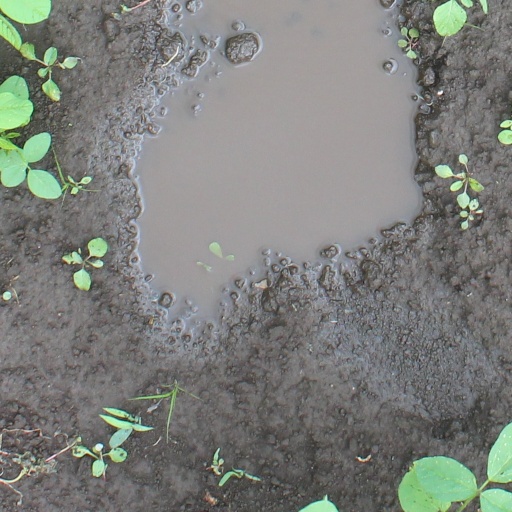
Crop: soybean